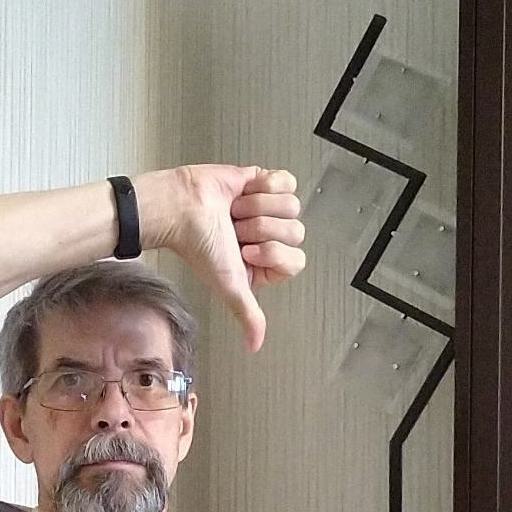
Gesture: dislike